Prey for the Devil

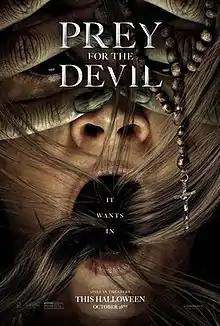
Theatrical release poster

Prey for the Devil is a 2022 American supernatural horror film about a nun who trains as an exorcist under the Roman Catholic Church and confronts demonic possession. The film is produced under the studio Lionsgate and is directed by Daniel Stamm. It stars Jacqueline Byers, Colin Salmon, Christian Navarro, Lisa Palfrey, Nicholas Ralph, Virginia Madsen, and Ben Cross. Lionsgate distributed "Prey for the Devil" in theaters in the United States and Canada on October 28, 2022. The film received negative reviews from critics and grossed $44.7 million worldwide.